LVG B.I

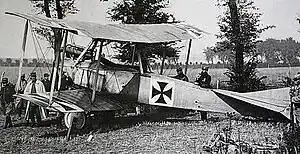

The LVG B.I was a 1910s German two-seat reconnaissance biplane designed by Luft-Verkehrs-Gesellschaft for the "Luftstreitkräfte".